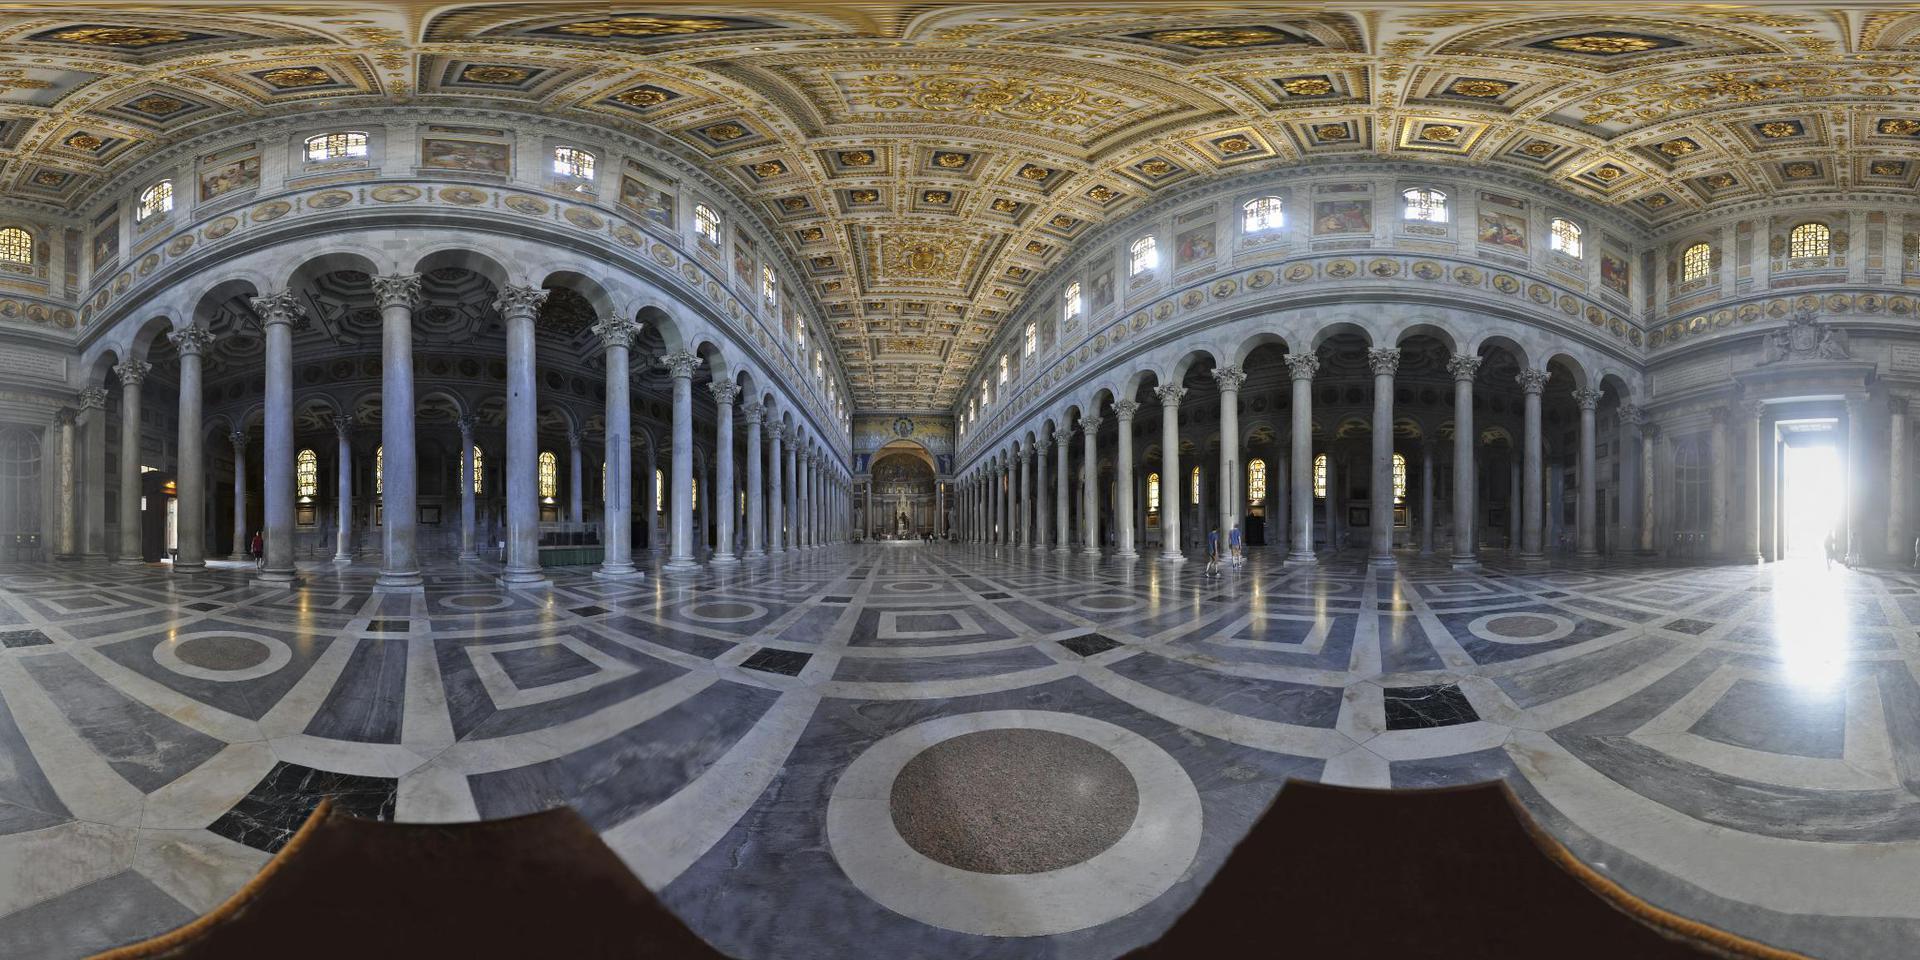
Referred object: two people in blue by the columns